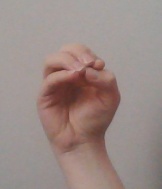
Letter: ha